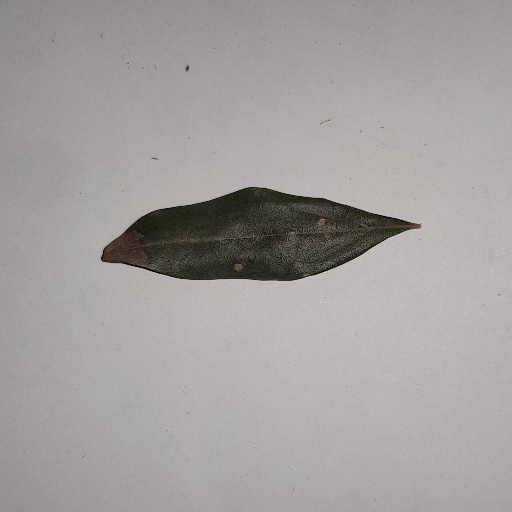
Species: Camphor
Leaf condition: Bacterial Spot